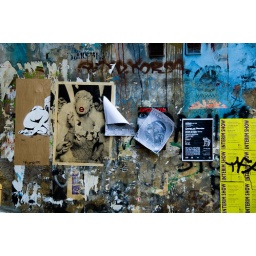
wall near spitallfields market